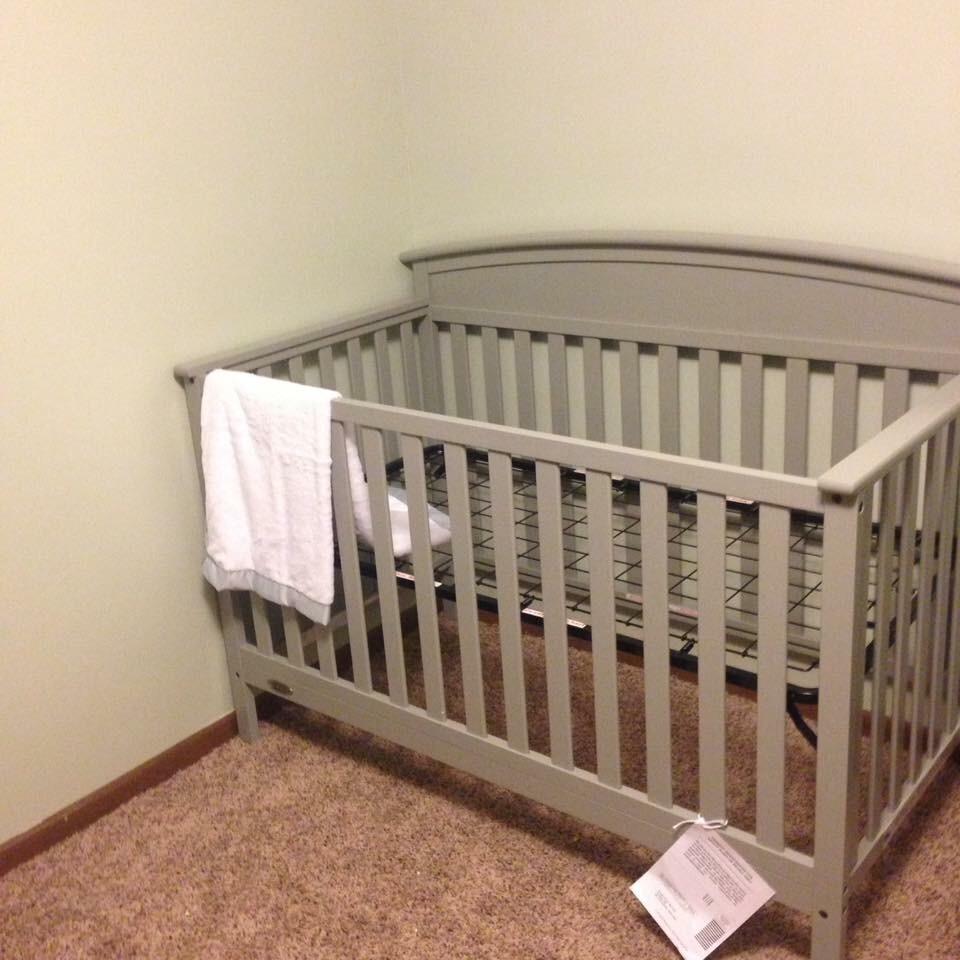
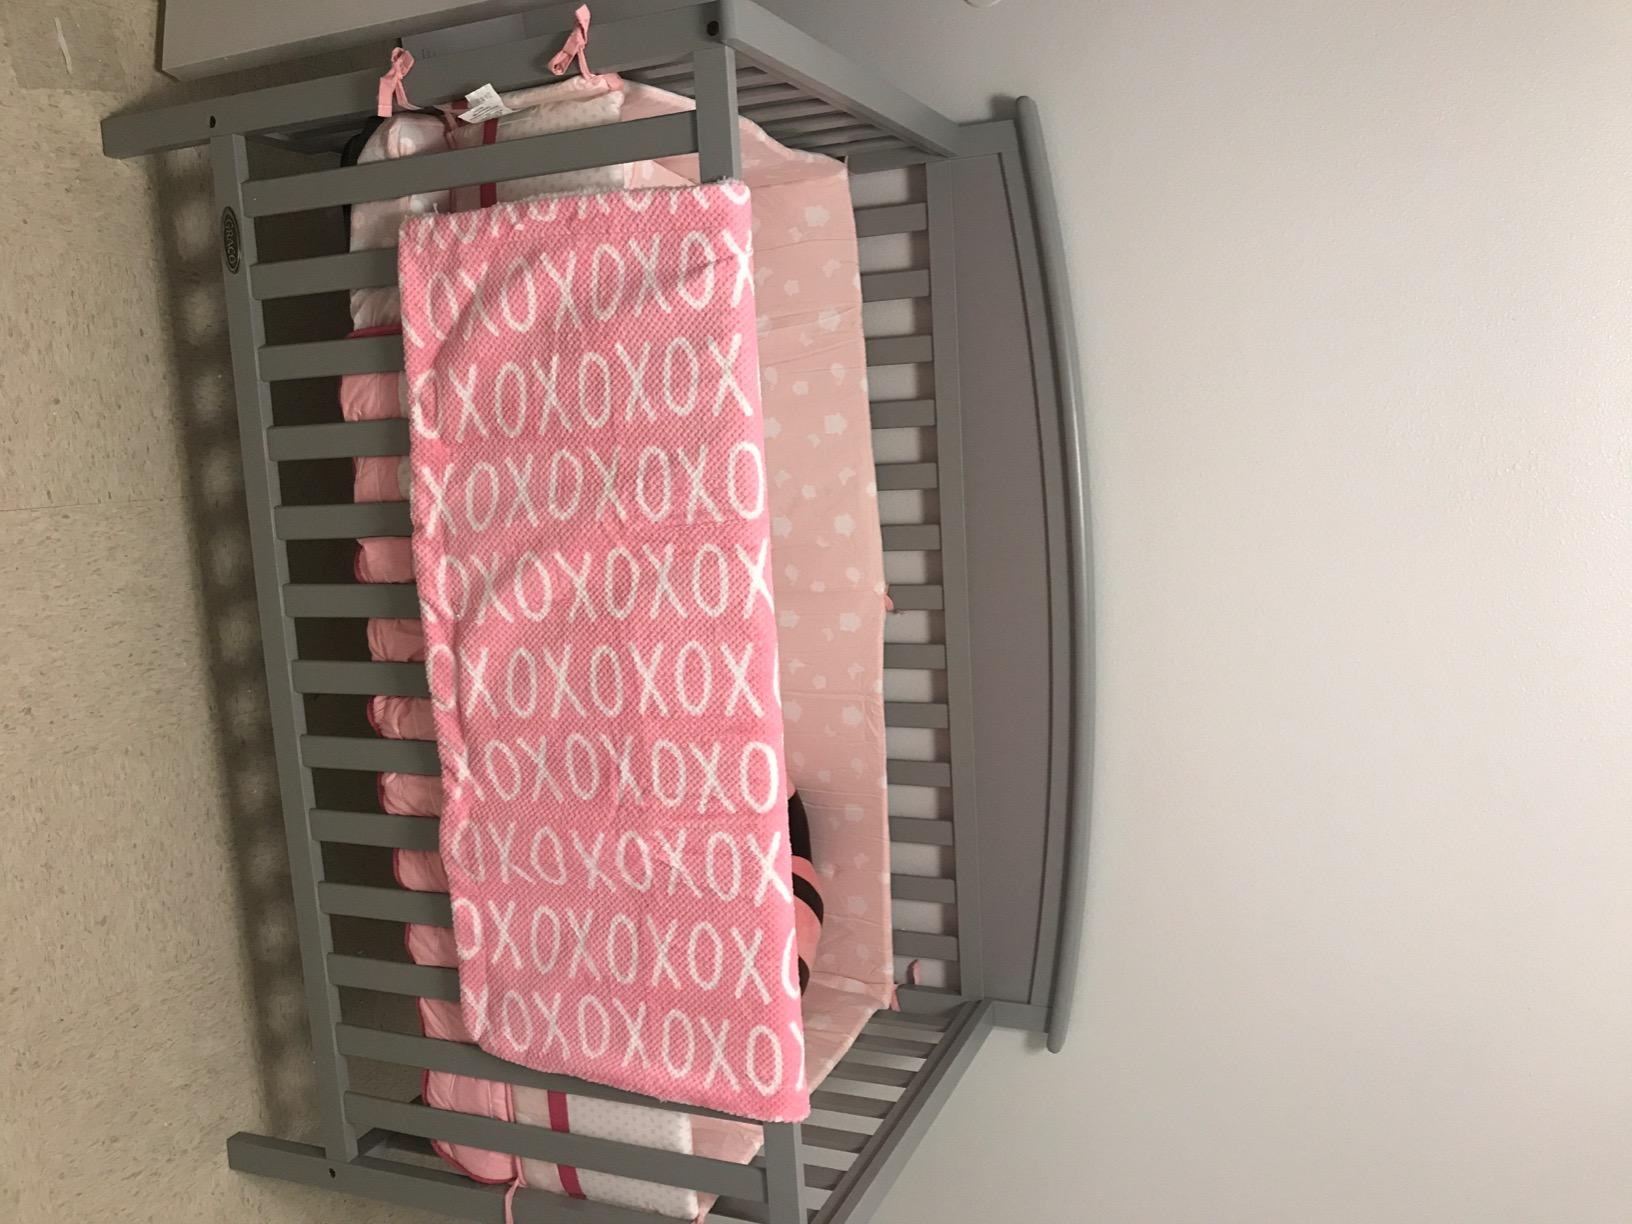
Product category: products_crib
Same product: yes